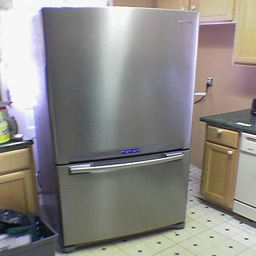
a silver refrigerator in a kitchen with white floor
A stainless steel refrigerator with a freezer on bottom
A large refrigerator pulled away from the wall.
A stainless steel refrigerator moved away from its normal position in the kitchen.
A large stainless steel refrigerator being moved into a kitchen.